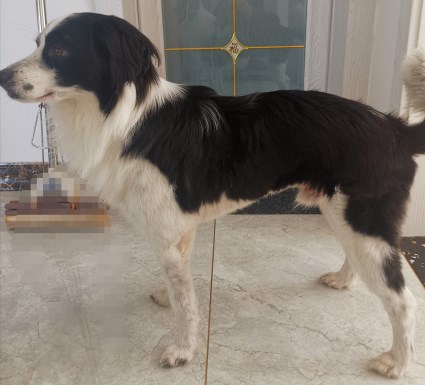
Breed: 3336-n000121-chinese_rural_dog